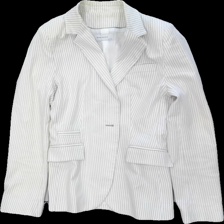
View: front
Type: Blazer
Category: Ladies
Brand: Zara
Colors: White, Beige
Material: 70% cotton 30% polyester
Pattern: Striped
Cut: Regular
Size: L
Season: All
Stains: Major
Damage: fläck
Damage location: top center
Damage 2 location: top left
Damage 3 location: bottom right
Price range: <50
Recommended usage: Export
Description: randig kavaj. grova svett fläckar i nacken